Skyline High School (Utah)

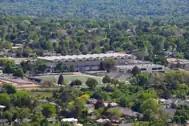
Skyline, as seen from Grandeur Peak

Originally built in 1962, the Skyline High School is a 0.15 km² (0.06 mi²) medium-sized campus located at the mouth of Millcreek Canyon, just west of I-215. It includes soccer, softball, baseball, and football fields, as well as tennis courts. The school has 677 student parking stalls, and 28 faculty only parking stalls.